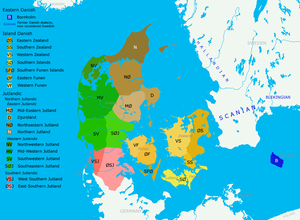
Le Danemark, en forme longue le royaume de Danemark ou le royaume du Danemark, est un pays d’Europe du Nord et de Scandinavie, dont le territoire métropolitain est situé au sud de la Norvège, de laquelle il est séparé par le Skagerrak ; au sud-sud-ouest de la Suède, le Kattégat faisant office de frontière naturelle avec cette dernière ; et au nord de l'Allemagne, seul pays avec lequel il partage une frontière terrestre. Sa capitale est Copenhague.
La langue officielle du Danemark est de facto le danois.
Le danois est une langue germanique principalement parlée au Danemark par les Danois.